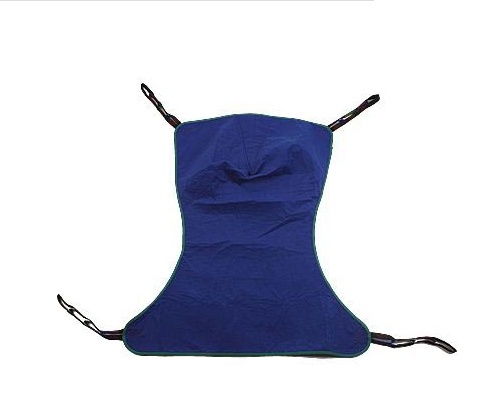
Full Body Sling
Brand: Invacare
Full Body Sling Reliant 4 Point Cradle With Head and Neck Support Large 450 lbs. Weight Capacity
Category: Health & Beauty > Health Care > Mobility & Accessibility > Accessibility Equipment > Transfer Boards & Sheets